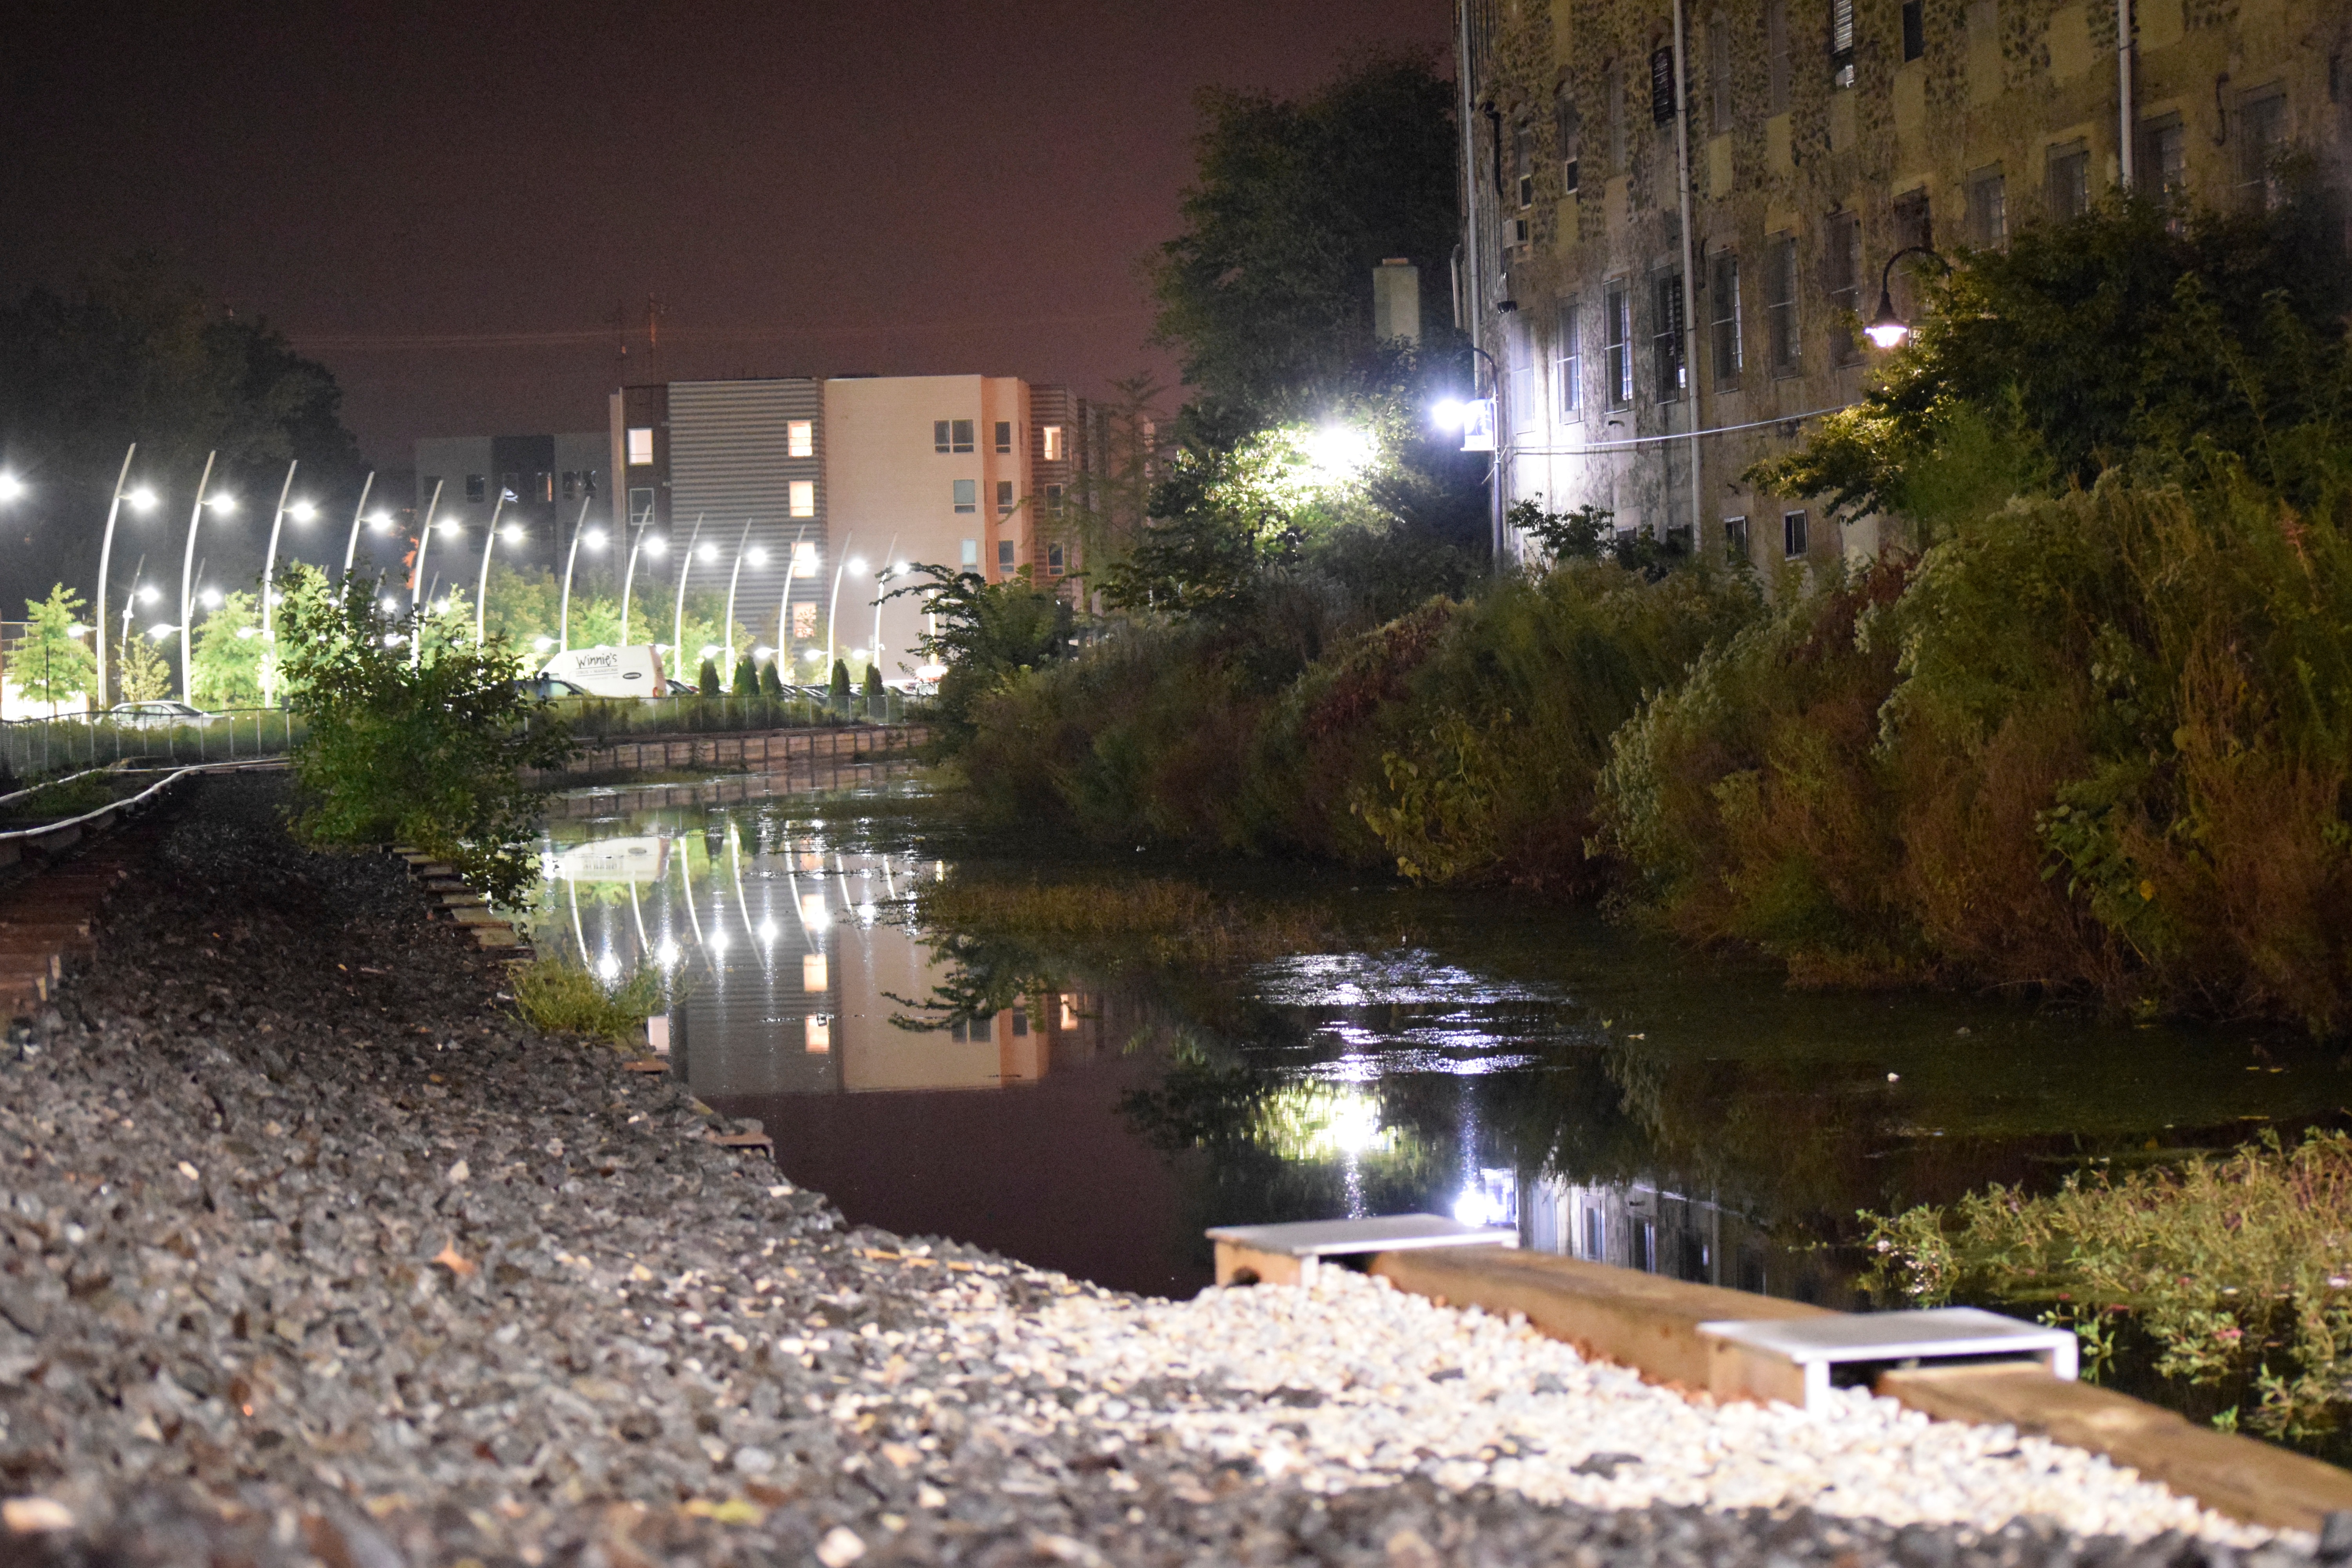
water, pond, reflection, garden, waterway, water feature, reflecting pool